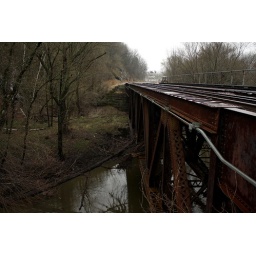
near the quarry in rock springs. the bridge over the baraboo river.